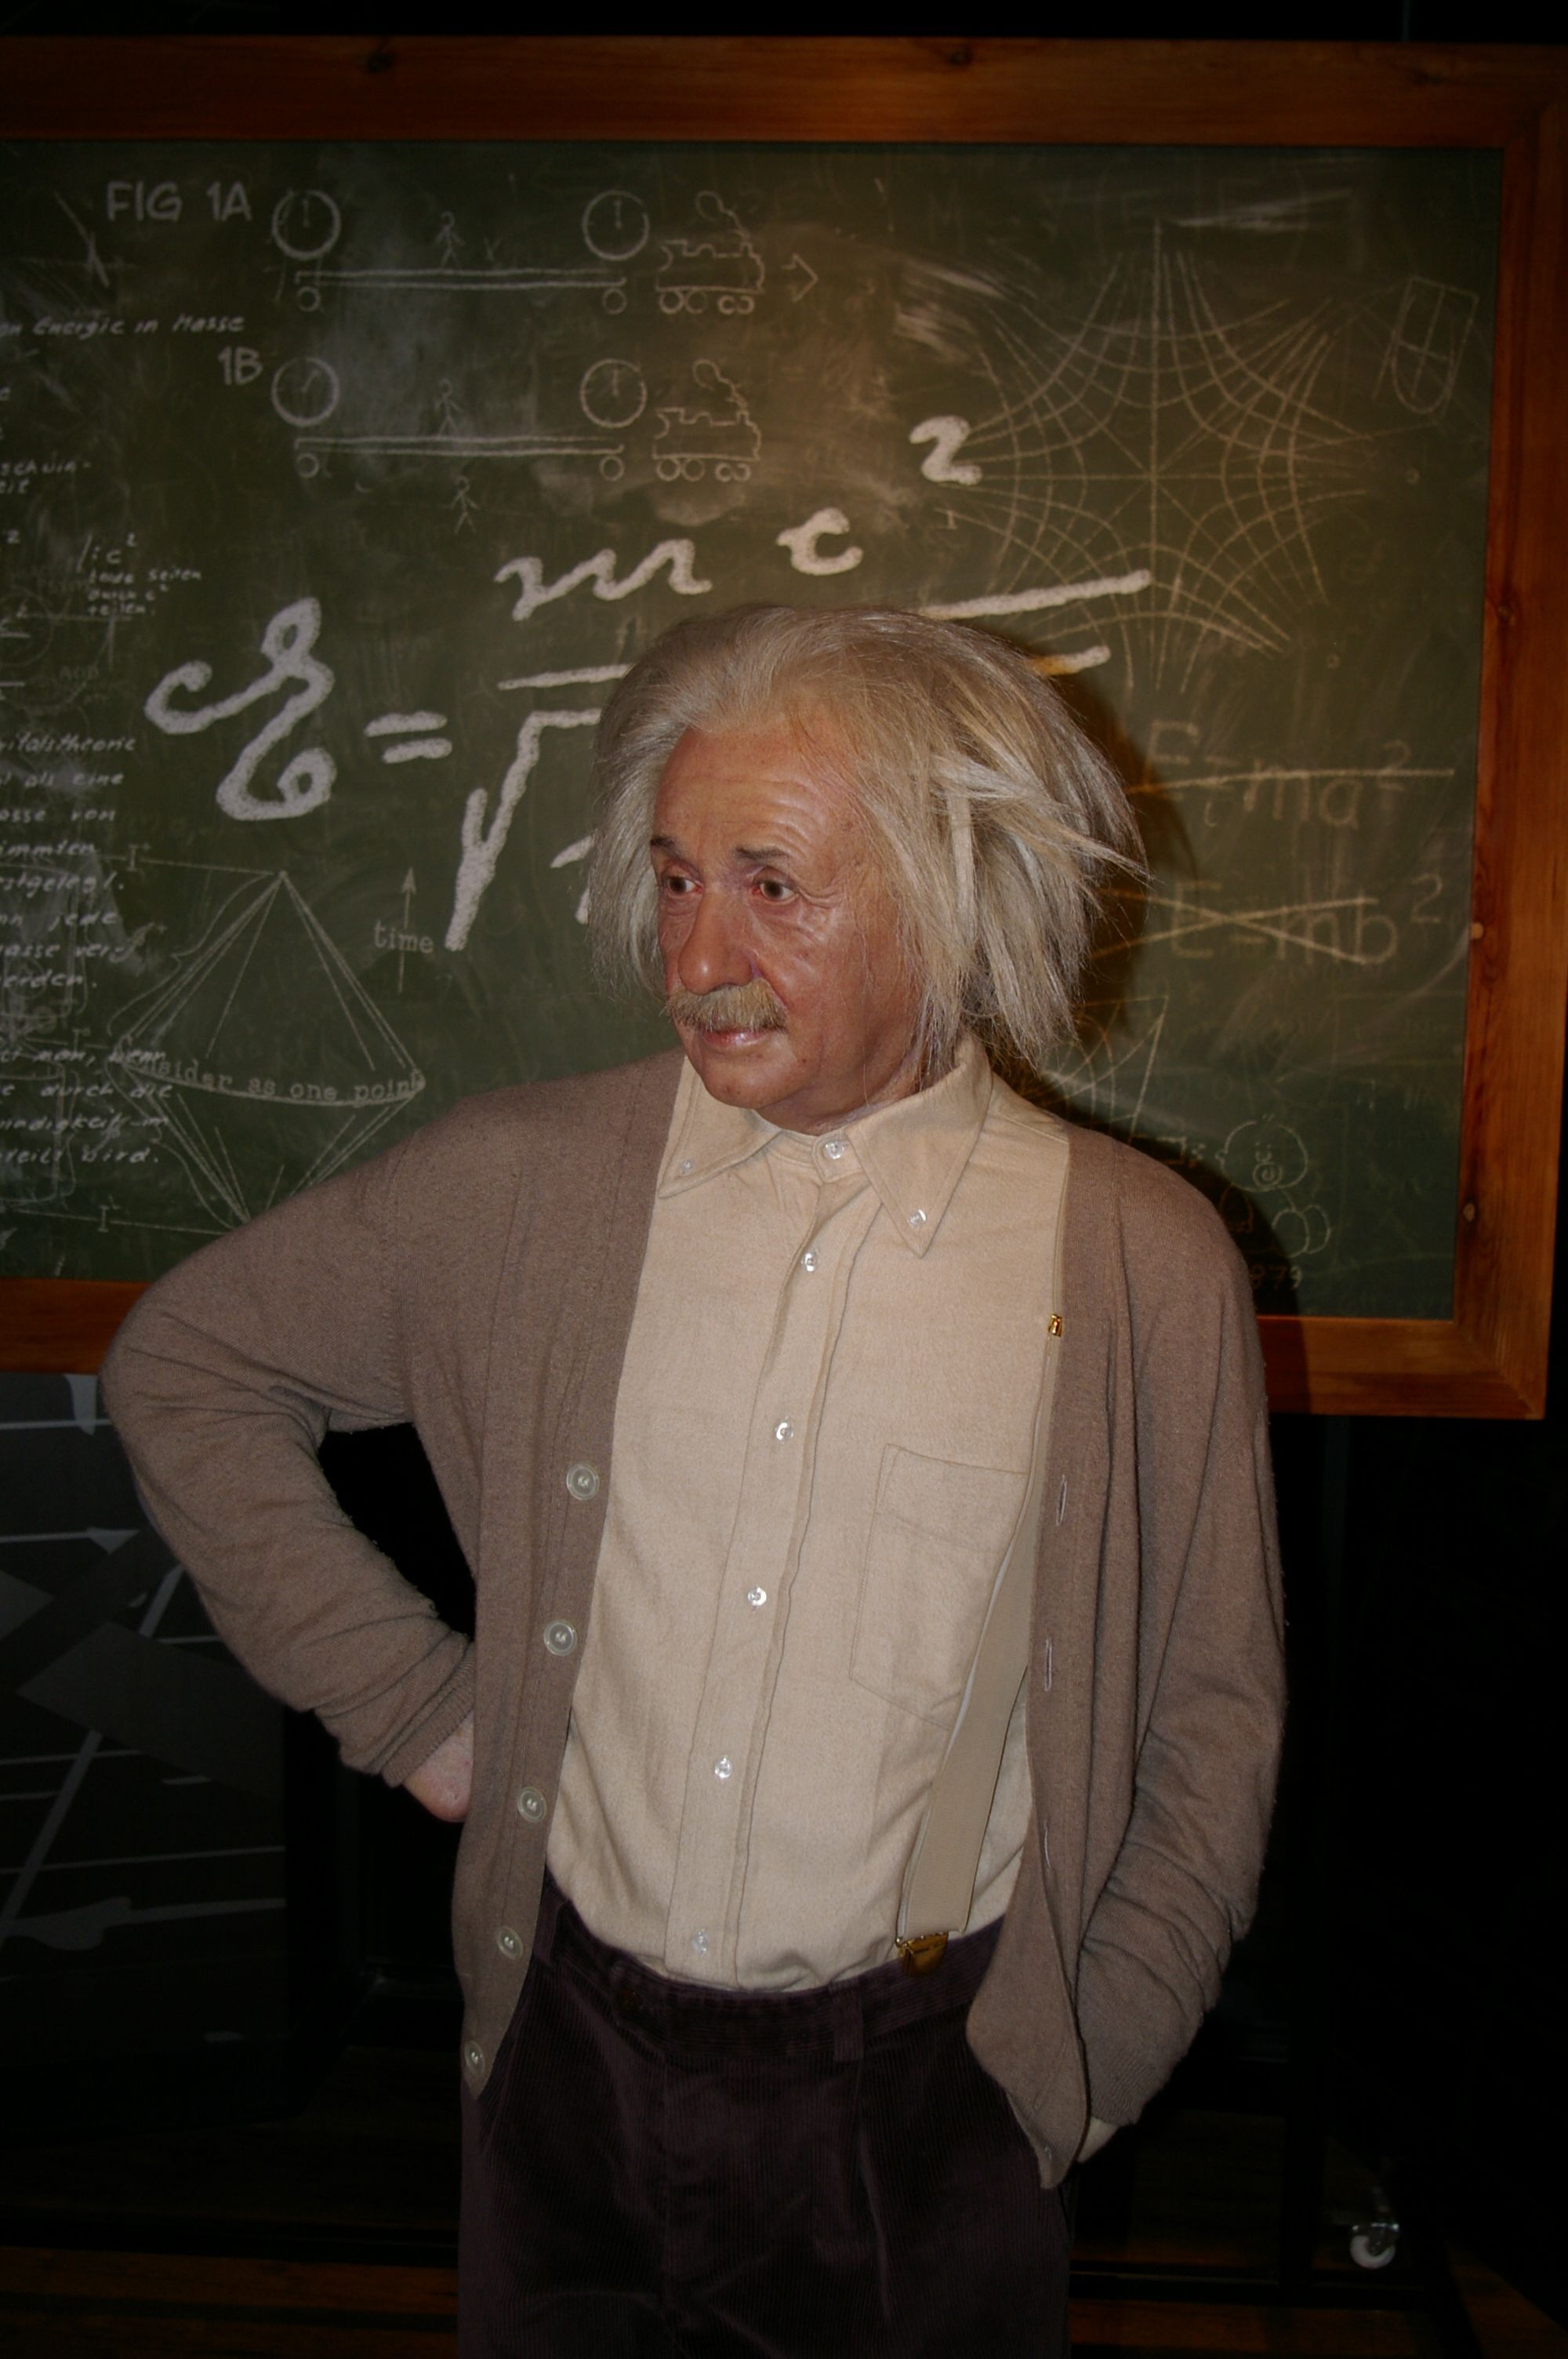
person, portrait, photograph, berlin, einstein, wax figure